Mohaori

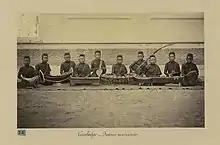
Female band of Cambodian Mohaori Orchestra, mid 1800s. Emile Gsell

Mohaori (Khmer: មហោរី) is one of the traditional musical ensembles of Cambodia. This traditional ensemble is known in full name as Vung Phleng Mohaori (វង់ភ្លេងមហោរី), literally means "Mohaori Musical Ensemble". It composed of many kinds of musical instruments, but today it is more specifically applied to a small ensemble of wind, stringed, and percussion musical instruments.